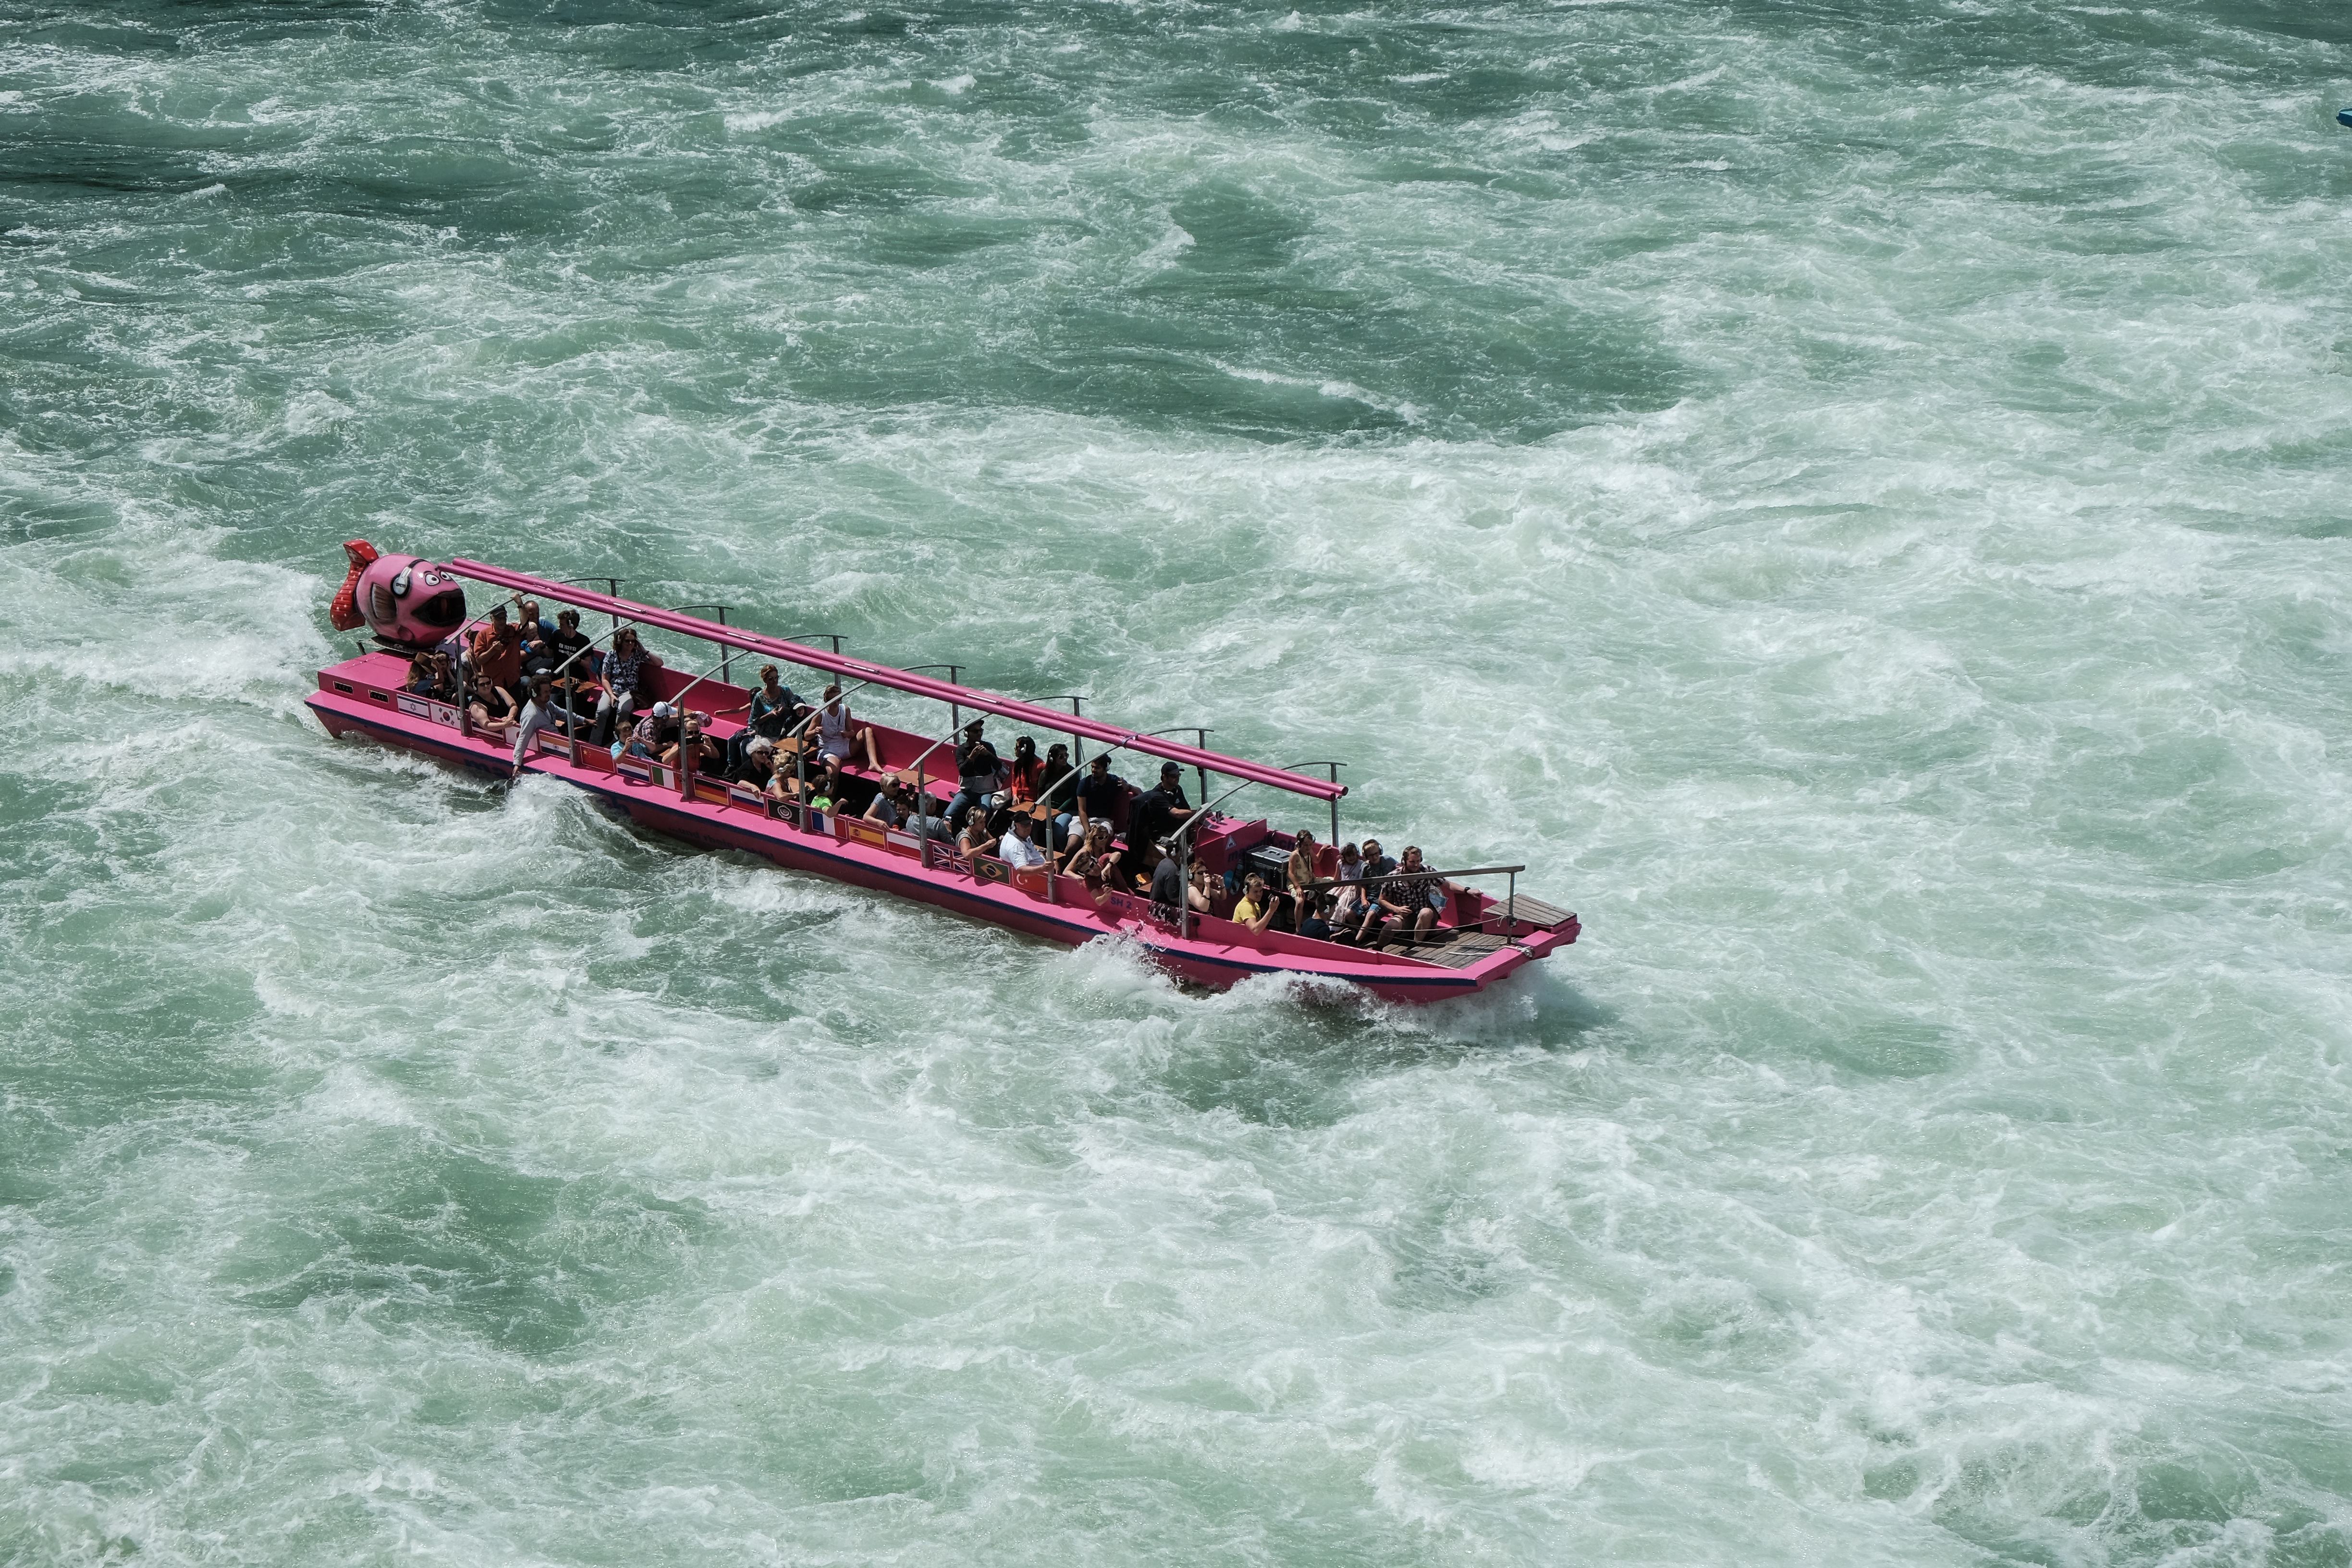
sea, boat, wave, vehicle, rapid, motorboat, boating, watercraft, wind wave, watercraft rowing